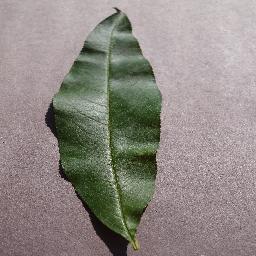
Label: Peach___healthy